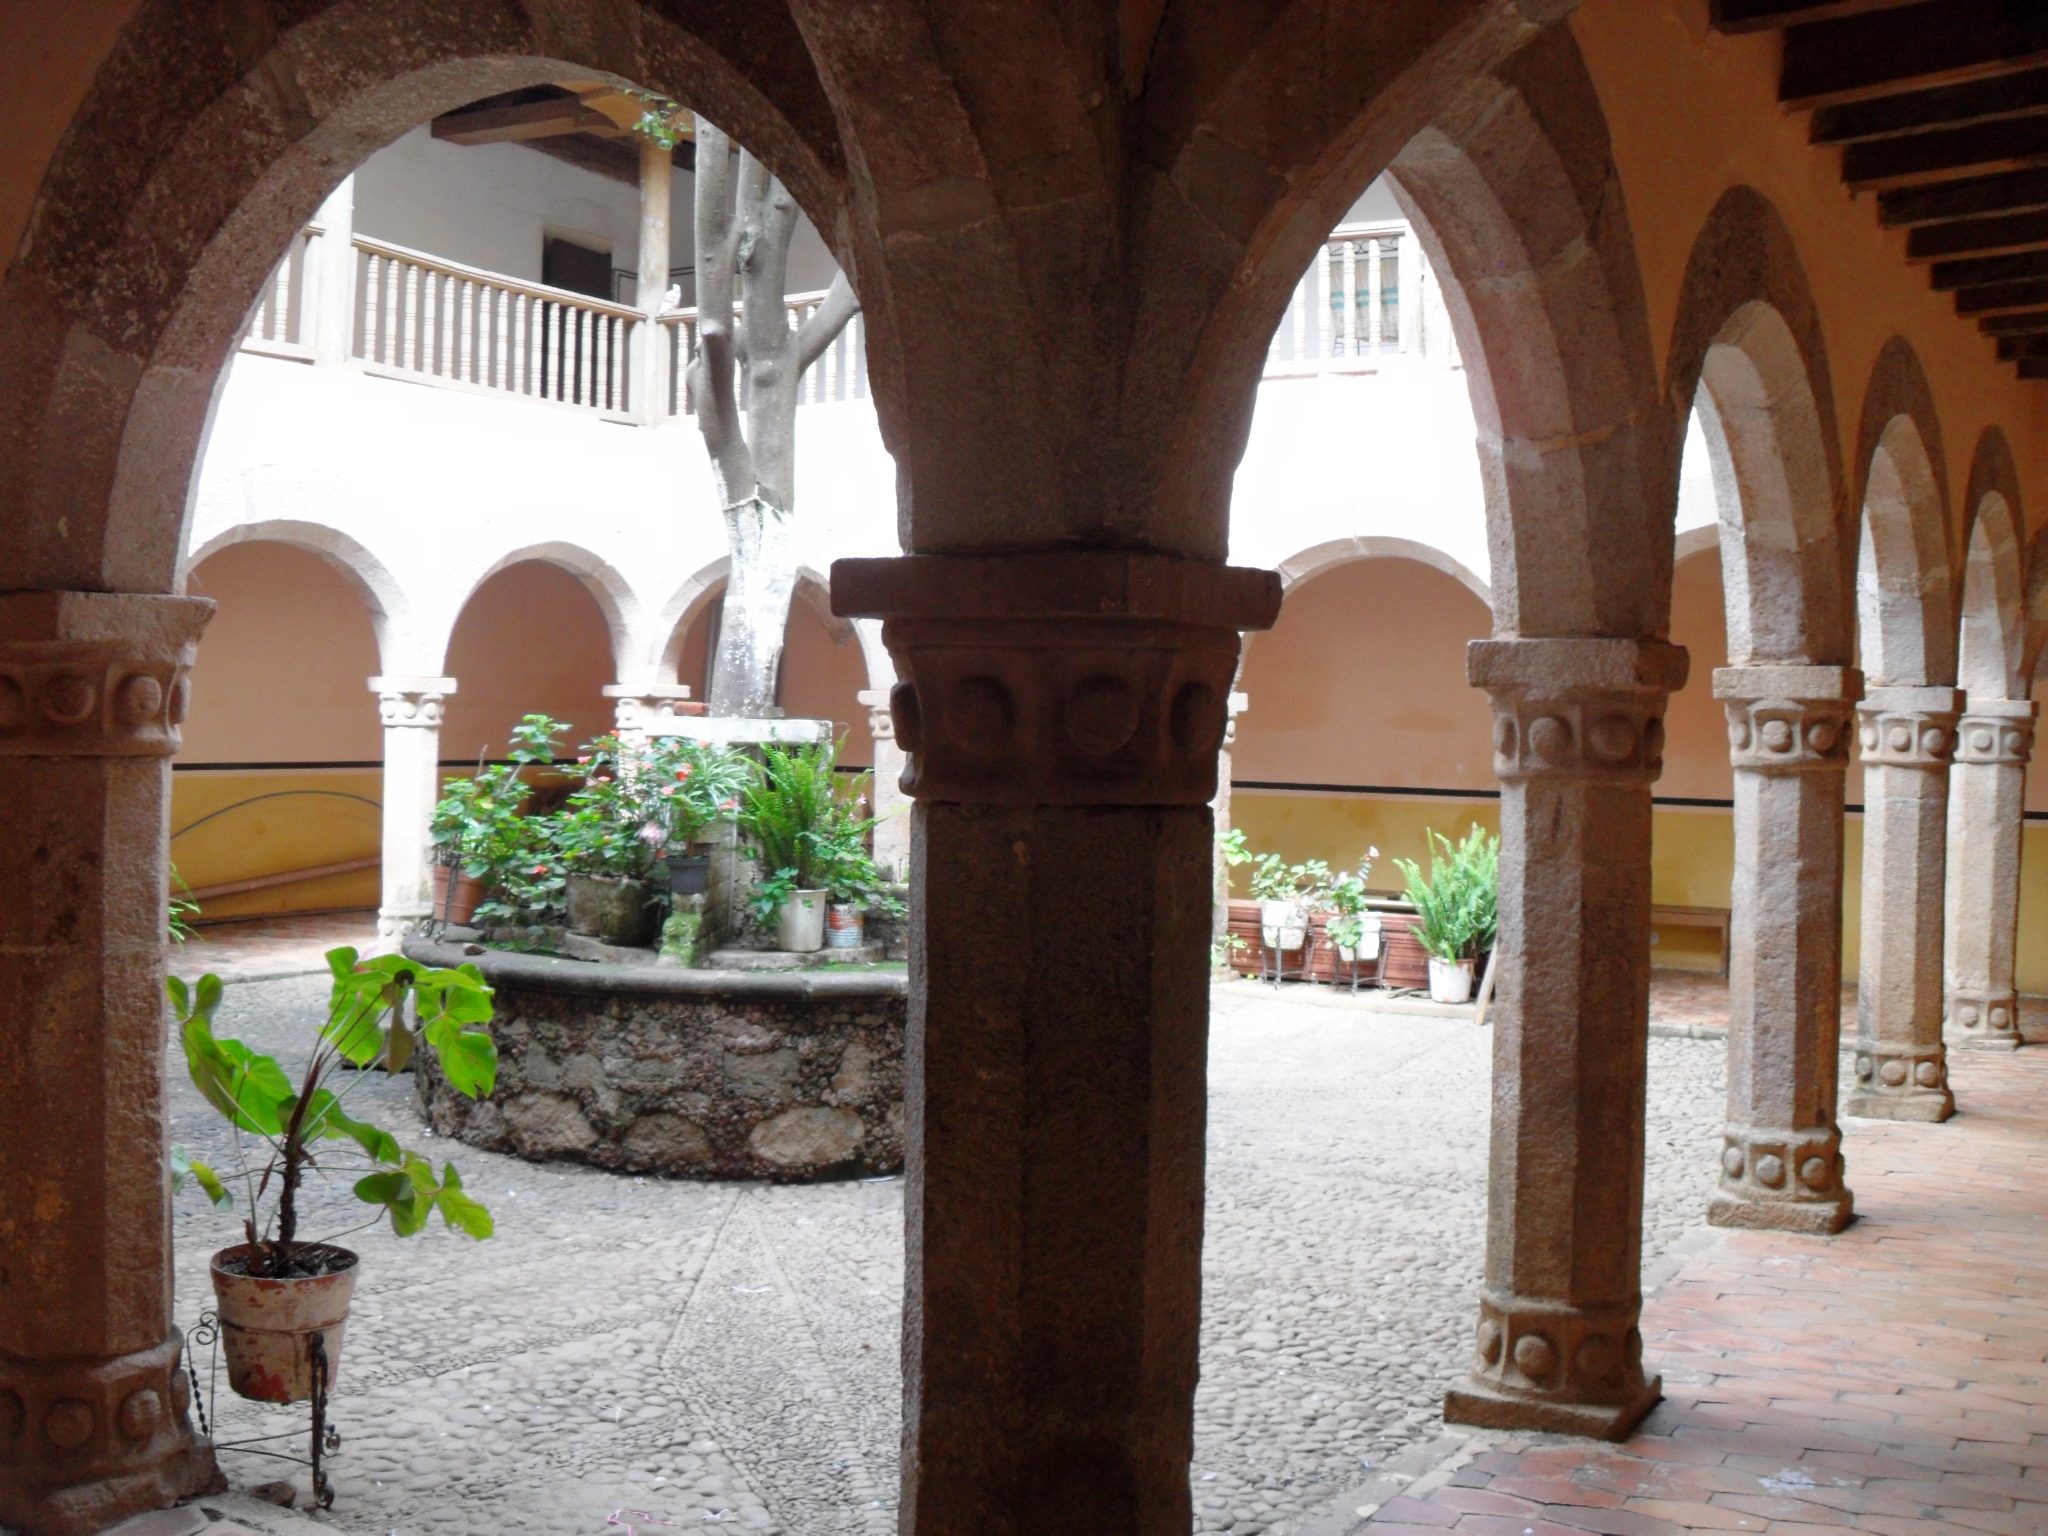
nature, arch, column, arcade, structure, hacienda, courtyard, historic site, medieval architecture, abbey, place of worship, window